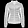
Label: Coat